William Duke (artist)

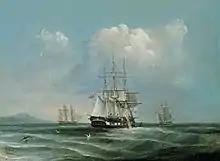
William Duke, The Hobart whaling vessel "Pacific", 1848. Art Gallery of South Australia.

In Tasmania, Duke first began to work as a portrait painter; his earliest painting is a portrait believed to be of Mrs Wilkinson, née Eldridge, signed and dated October 1845. Hobart was a major whaling port and he produced a series paintings of whaling ships and whaling scenes. In 1846, Duke produced some of the earliest painted depictions of individual Māori when he finished two small portraits apparently begun in New Zealand, and undertook a larger-scale portrait of one of the Māori men transported for imprisonment in Tasmania's Maria Island in November 1846, during the early New Zealand wars.